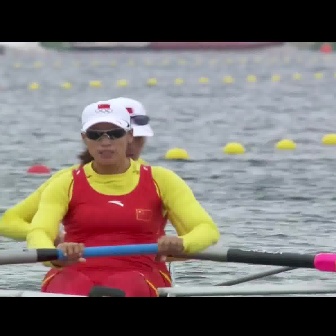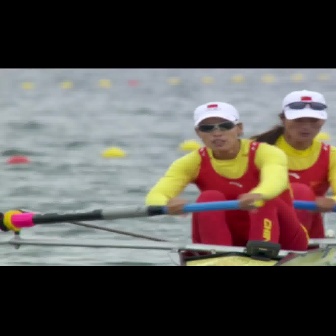
  Please identify the target specified by the bounding box [24,101,219,296] in the first image and locate it in the second image. Return the coordinates in [x_min,y_min,x_max,y_max] format.
Answer: [144,100,309,265]